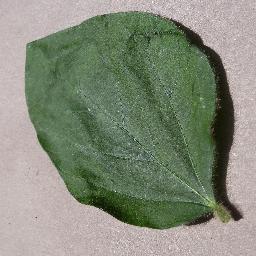
Label: Soybean___healthy